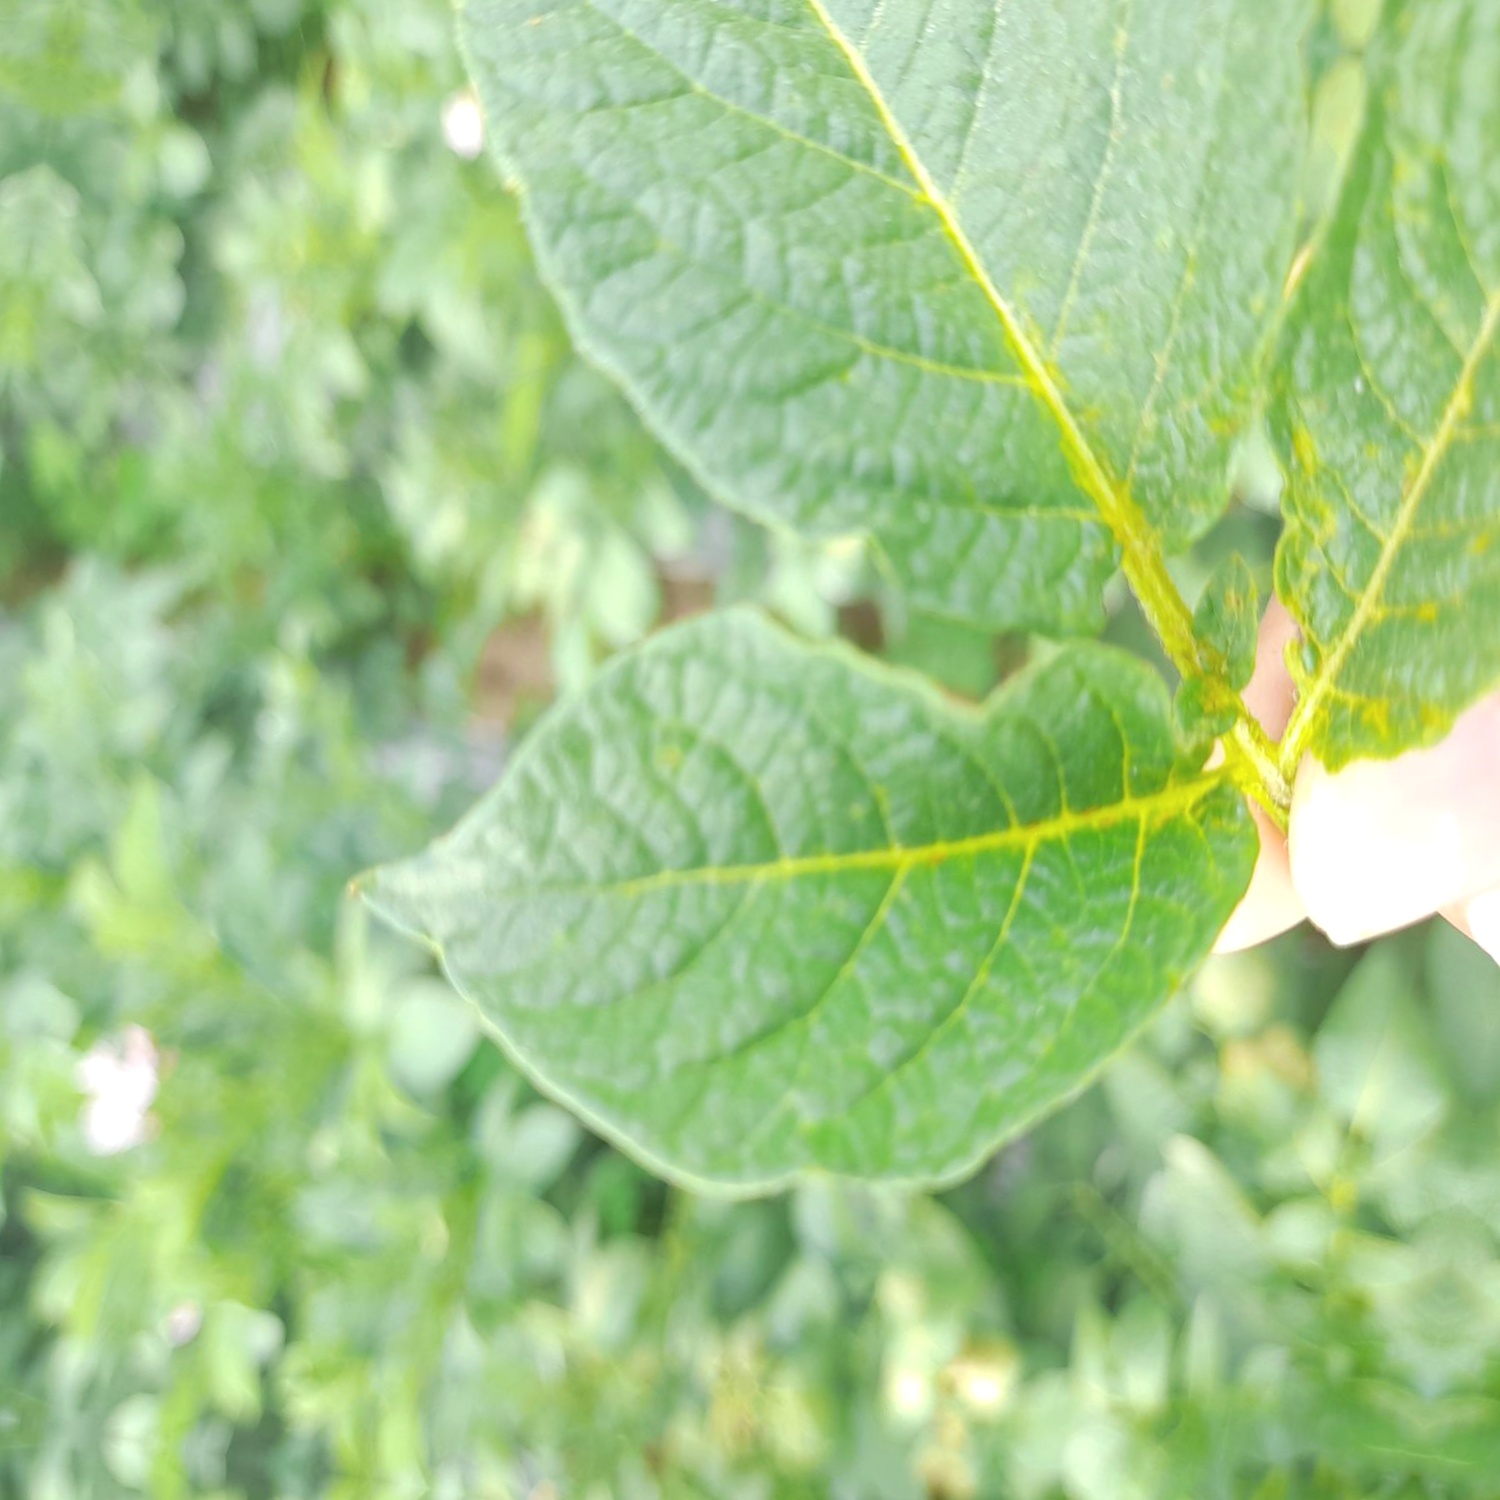
Etiqueta: Virus